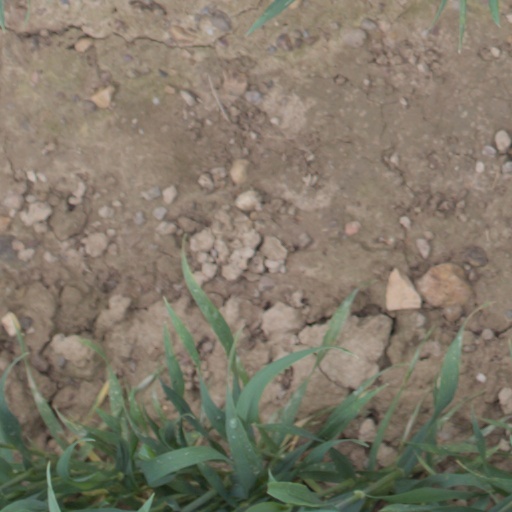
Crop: wheat